Slater family (EastEnders)

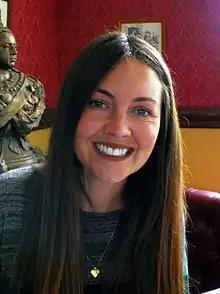
Actress Lacey Turner reprised her role as Stacey Slater in 2014, four years after she quit the show.

It was announced on 6 December 2013 that Turner had agreed to reprise her role as Stacey and that the character would return in early 2014. Executive producer Dominic Treadwell-Collins described Stacey as "one of "EastEnders" best-loved characters, played by one of television's finest actors". He also commented, "Stacey's last time on the Square was iconic. But that was just the first act. There is so much more to come for Stacey." Matt Willis was cast as Stacey's partner Luke Riley and appeared across a guest stint. Lily was reintroduced alongside Stacey with the role recast to child actress Aine Garvey. Stacey and Lily return in February 2014, but Stacey departs during the following month after confessing to Archie's murder. Off-screen, Turner took a planned break to film BBC drama "Our Girl". In May 2014, it was announced that Wright would film a guest stint to coincide with Stacey's return from her break. Treadwell-Collins confirmed that Stacey and Jean's relationship and bipolar disorder would be explored in upsetting scenes. Stacey and Jean returned in August. A second return for Jean was confirmed in May 2015 when it was teased that Jean and Ollie would marry, and Jean appears two months later in July.